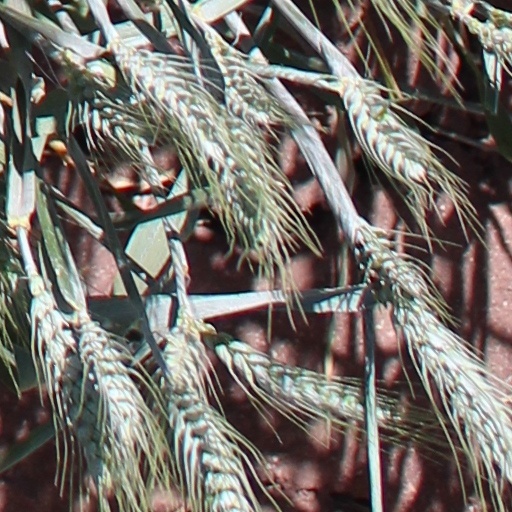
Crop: wheat